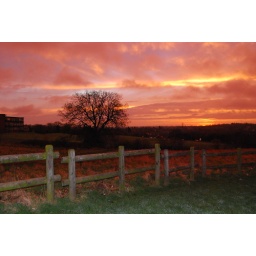
red sky in the morning